Eudora Ramsay Richardson

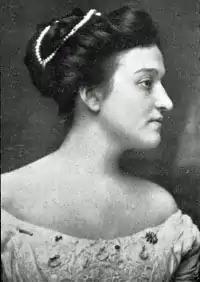

Eudora Ramsay Richardson (August 13, 1891 – October 6, 1973) was an American women's suffrage activist, lecturer and writer. She may be best known as the Virginia director for the Federal Writers' Project, which with her as editor in 1940 published two often-republished volumes "Virginia: A Guide to the Old Dominion" and "The Negro in Virginia".